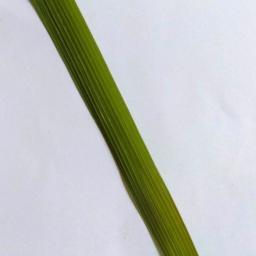
Label: Rice___Healthy